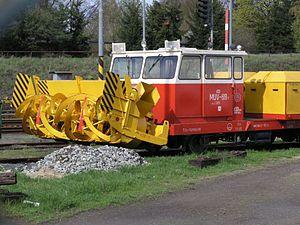
La draisine fait partie du matériel roulant ferroviaire, c'est le nom généralement donné à un véhicule automoteur, léger, principalement utilisé pour le service des voies ferrées, notamment l'inspection des lignes et le transport du matériel et du personnel de maintenance. Depuis quelques années, il existe aussi des draisines conçues spécifiquement pour une utilisation de loisir sur d'anciens tronçons de voie ferrée, elles sont actionnées par des pédaliers.